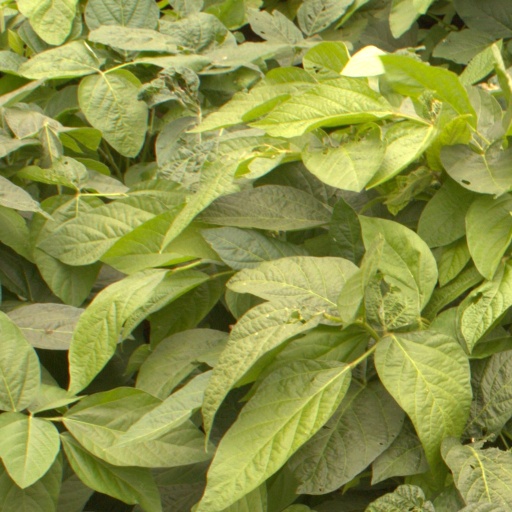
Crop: soybean